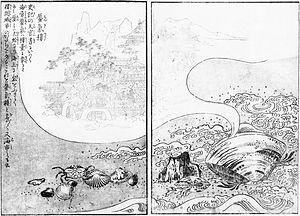
Konjaku hyakki shūi est le troisième livre de l'artiste japonais Toriyama Sekien de la série Gazu Hyakki Yagyō, publié ca. 1781. Ces ouvrages sont des bestiaires surnaturels, collections de fantômes, d'esprits, d'apparitions et de monstres, dont beaucoup proviennent de la littérature, du folklore et d'autres arts japonais. Ces œuvres ont exercé une profonde influence sur l'imagerie yōkai ultérieure au Japon.